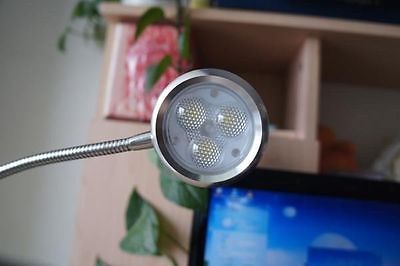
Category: lamp